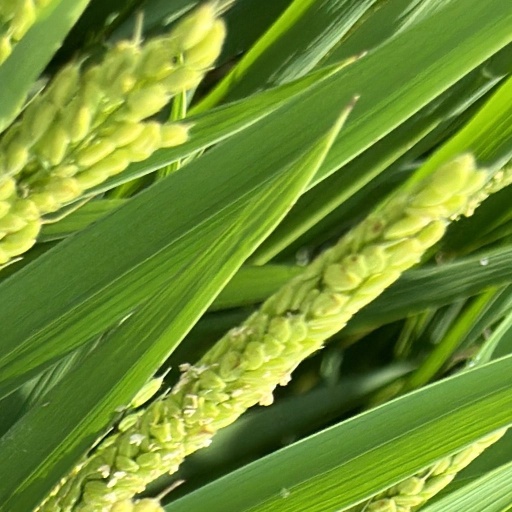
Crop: rice